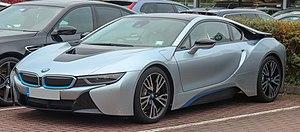
Un véhicule hybride rechargeable est un véhicule hybride électrique dont la batterie de traction est conçue pour être chargée par branchement à une source d'énergie extérieure.